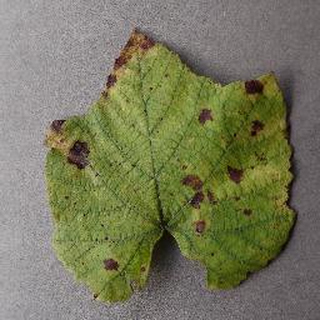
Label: grape_leaf_blight